Abbotsford Regional Hospital and Cancer Centre

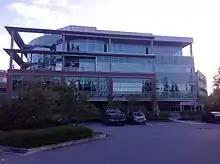
East entrance to Ambulatory Care at ARHCC

The current ARHCC was a state-of-the-art replacement for the obsolete MSA (Matsqui-Sumas-Abbotsford) General Hospital which was built in 1953 and was criticized as undersized by the time of its last major renovation in 1980. The community served by MSA grew substantially in recent decades and the three districts amalgamated to form the City of Abbotsford after a plebiscite in 1995.